William James Webbe

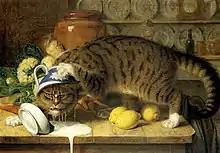
"The Collared Thief", 1860

William James Webbe (or Webb) (born 13 July 1830 in Redruth, Cornwall, England – died 1904 in England) was an English Victorian painter and illustrator, known for his rustic, religious, and book paintings. His landscape style in particular links him to the Pre-Raphaelites, and after travelling to the Middle East in 1862 he painted many Biblical subjects in the spirit of Orientalism.